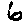
Label: 6